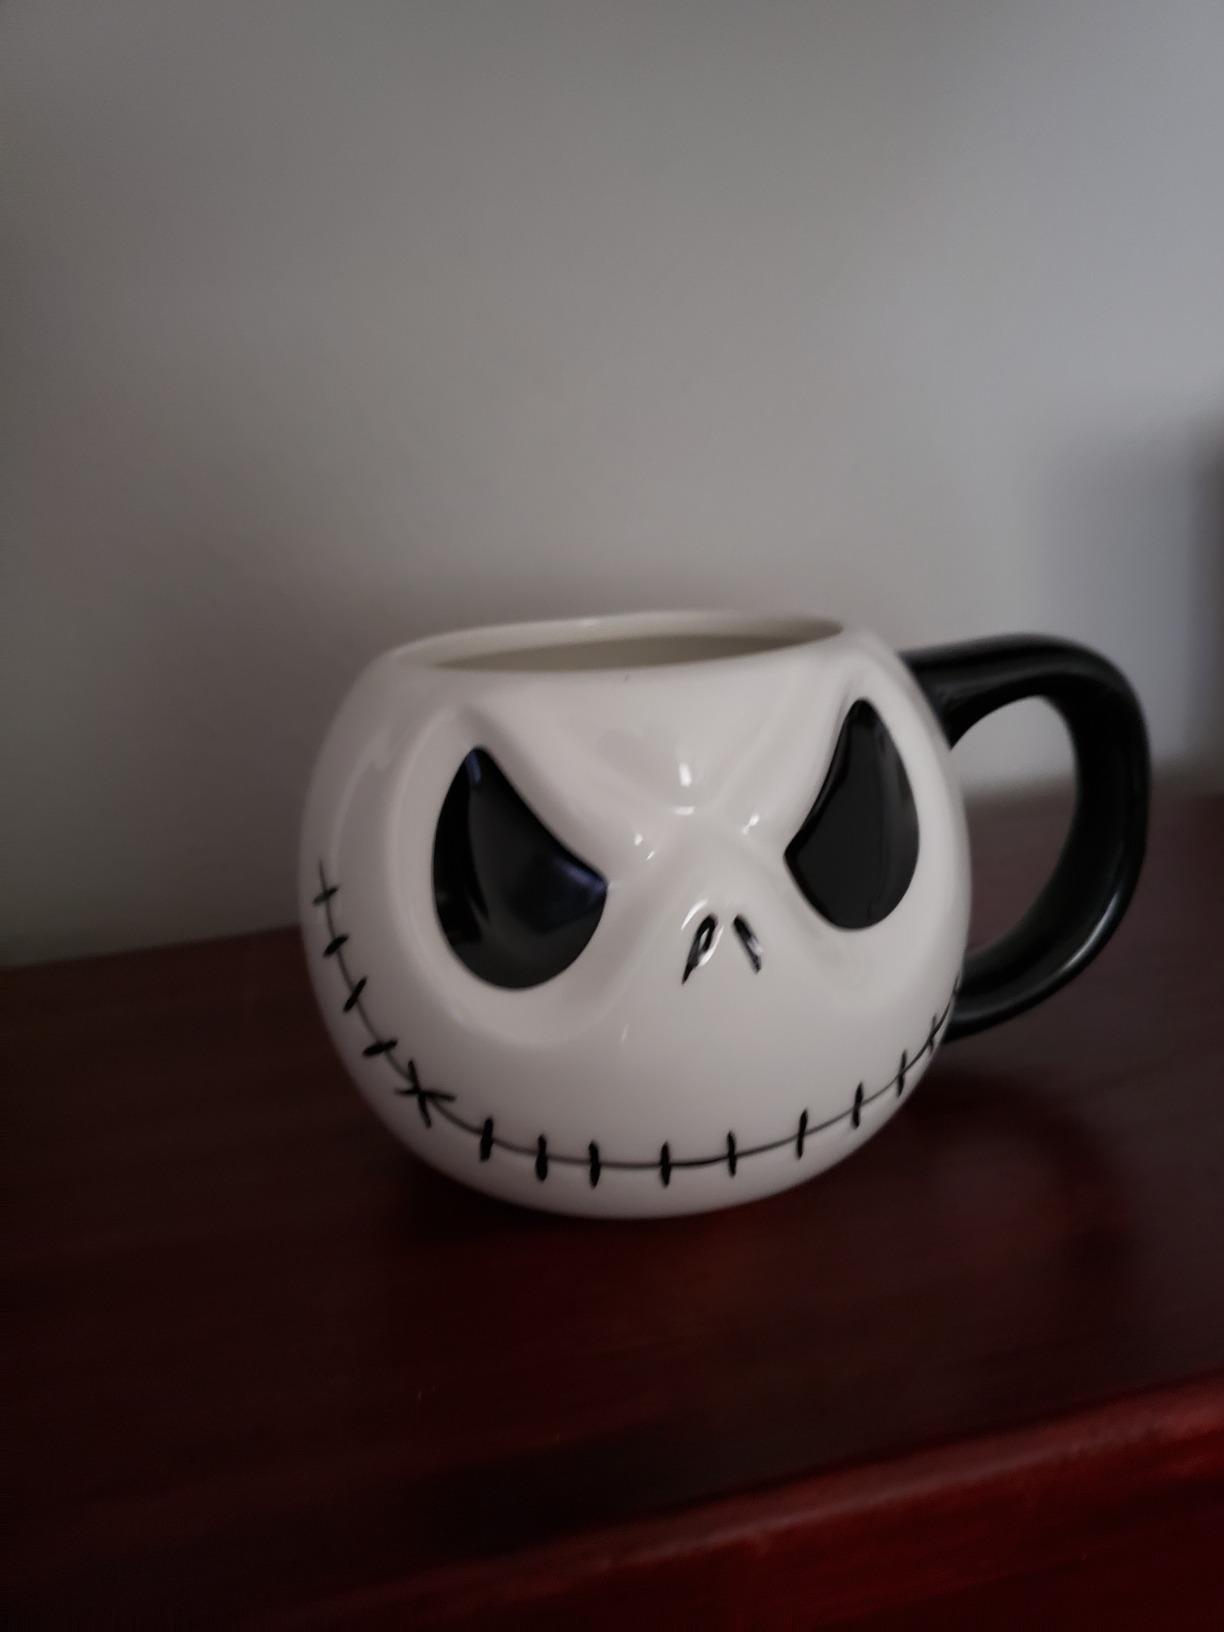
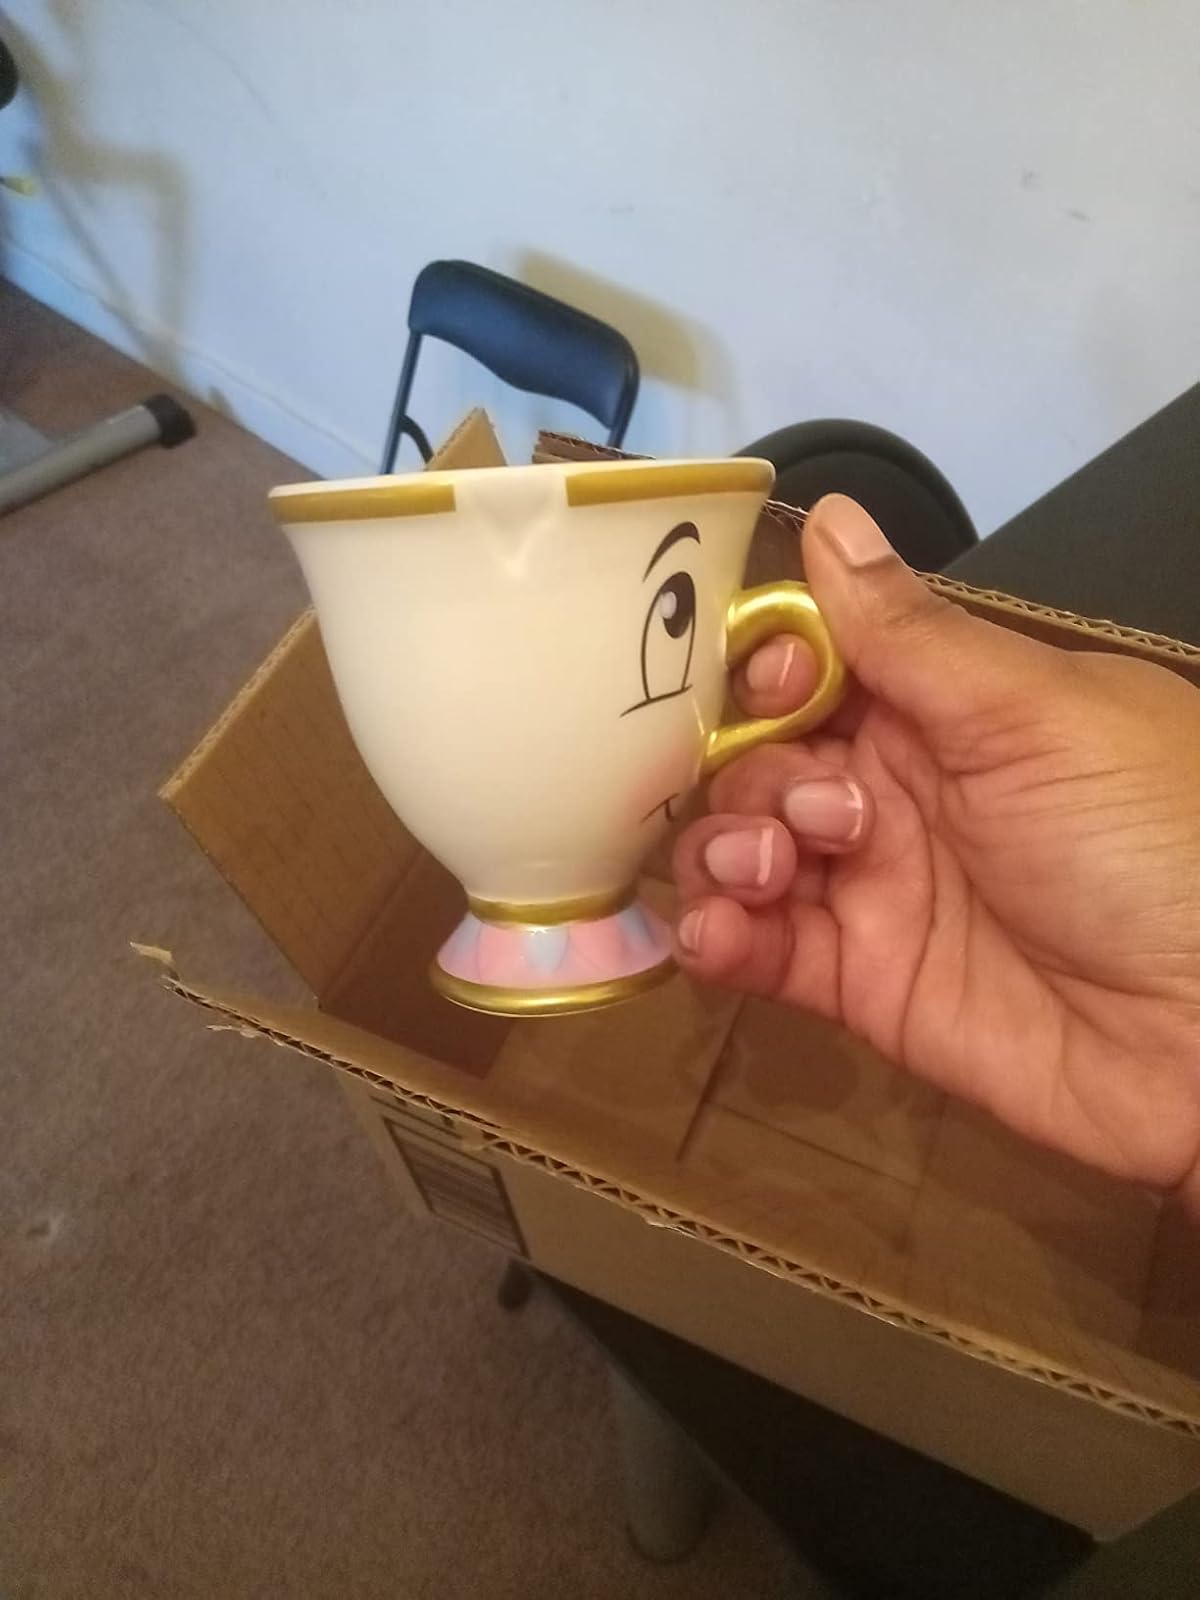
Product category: items_mug
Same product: no